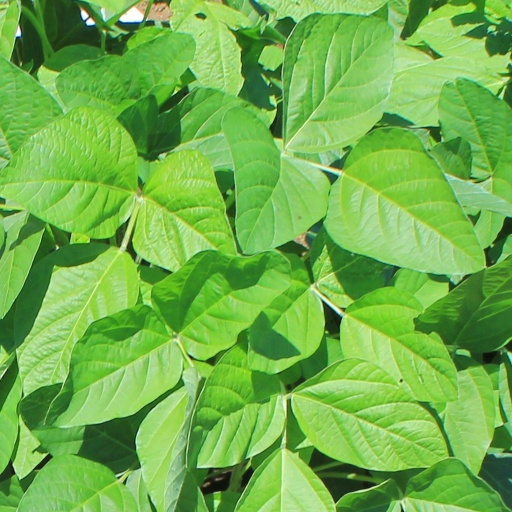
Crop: soybean